Tagbanwa

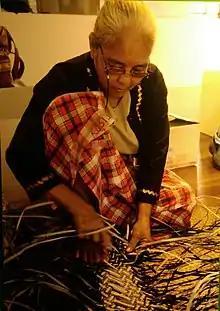
A Tagbanwa elder weaving a pandan mat.

In the past, when both men and women wore their hair long, they filed and blackened their teeth, and carved earplugs from the hardwood bantilinaw. The Tagbanwa also carved wooden combs and bracelets. They strung bead necklaces to be used in covering women's necks. Anklets of copper and brass wire were also crafted and worn by women.